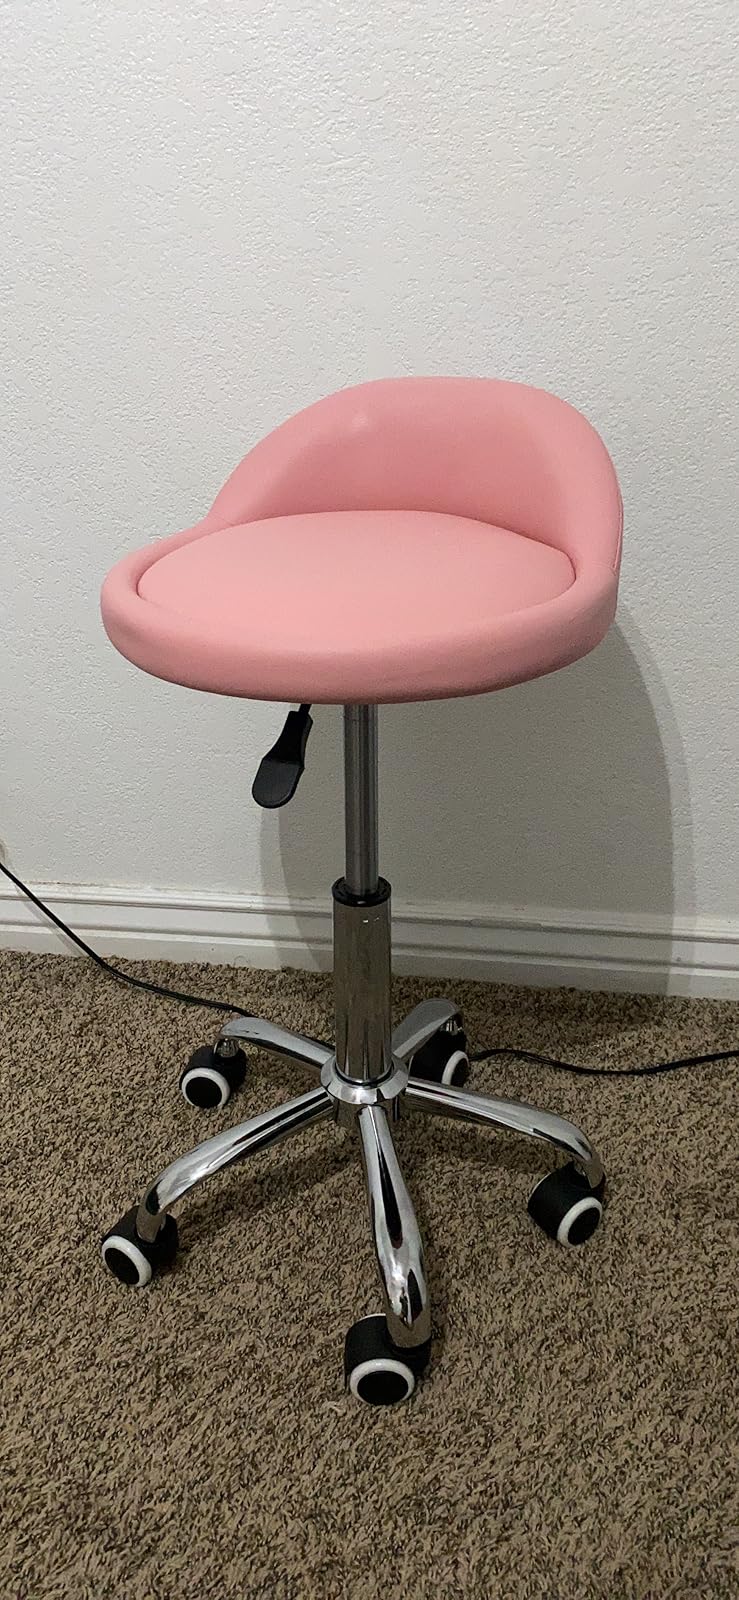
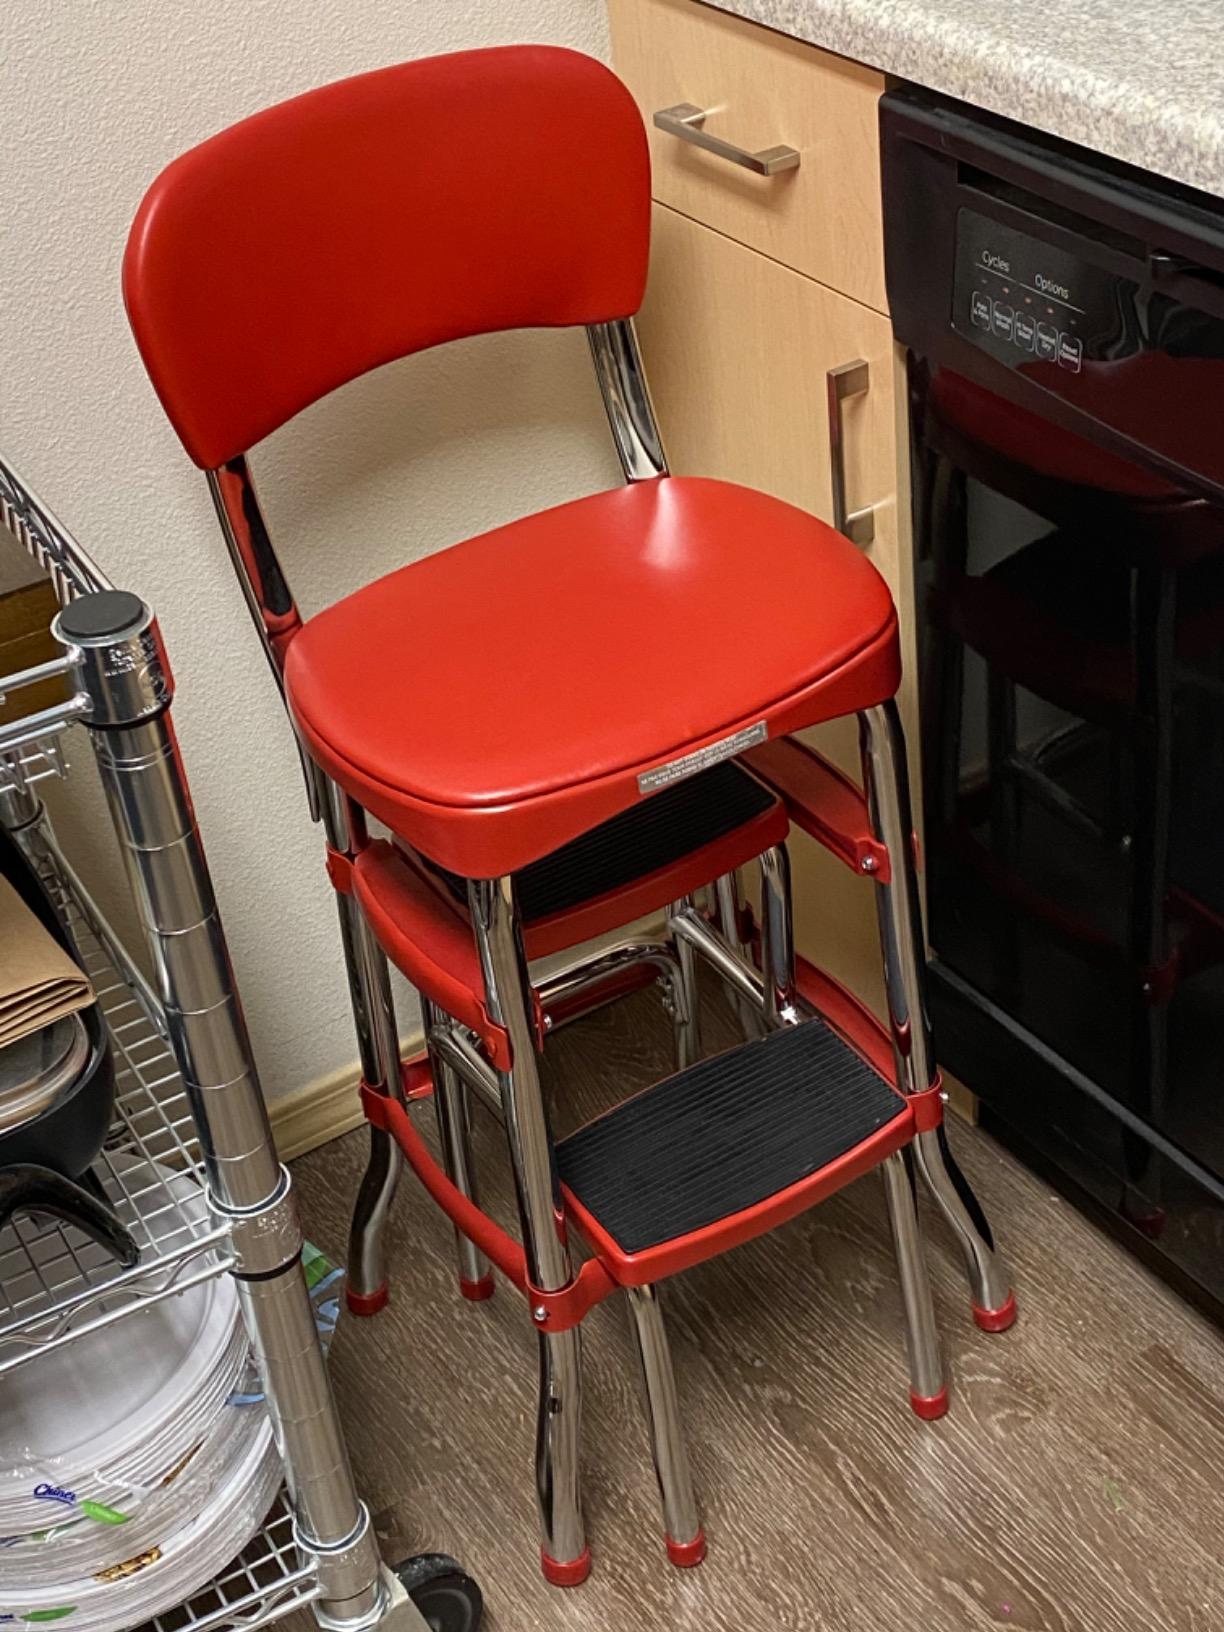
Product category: items_chair
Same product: no